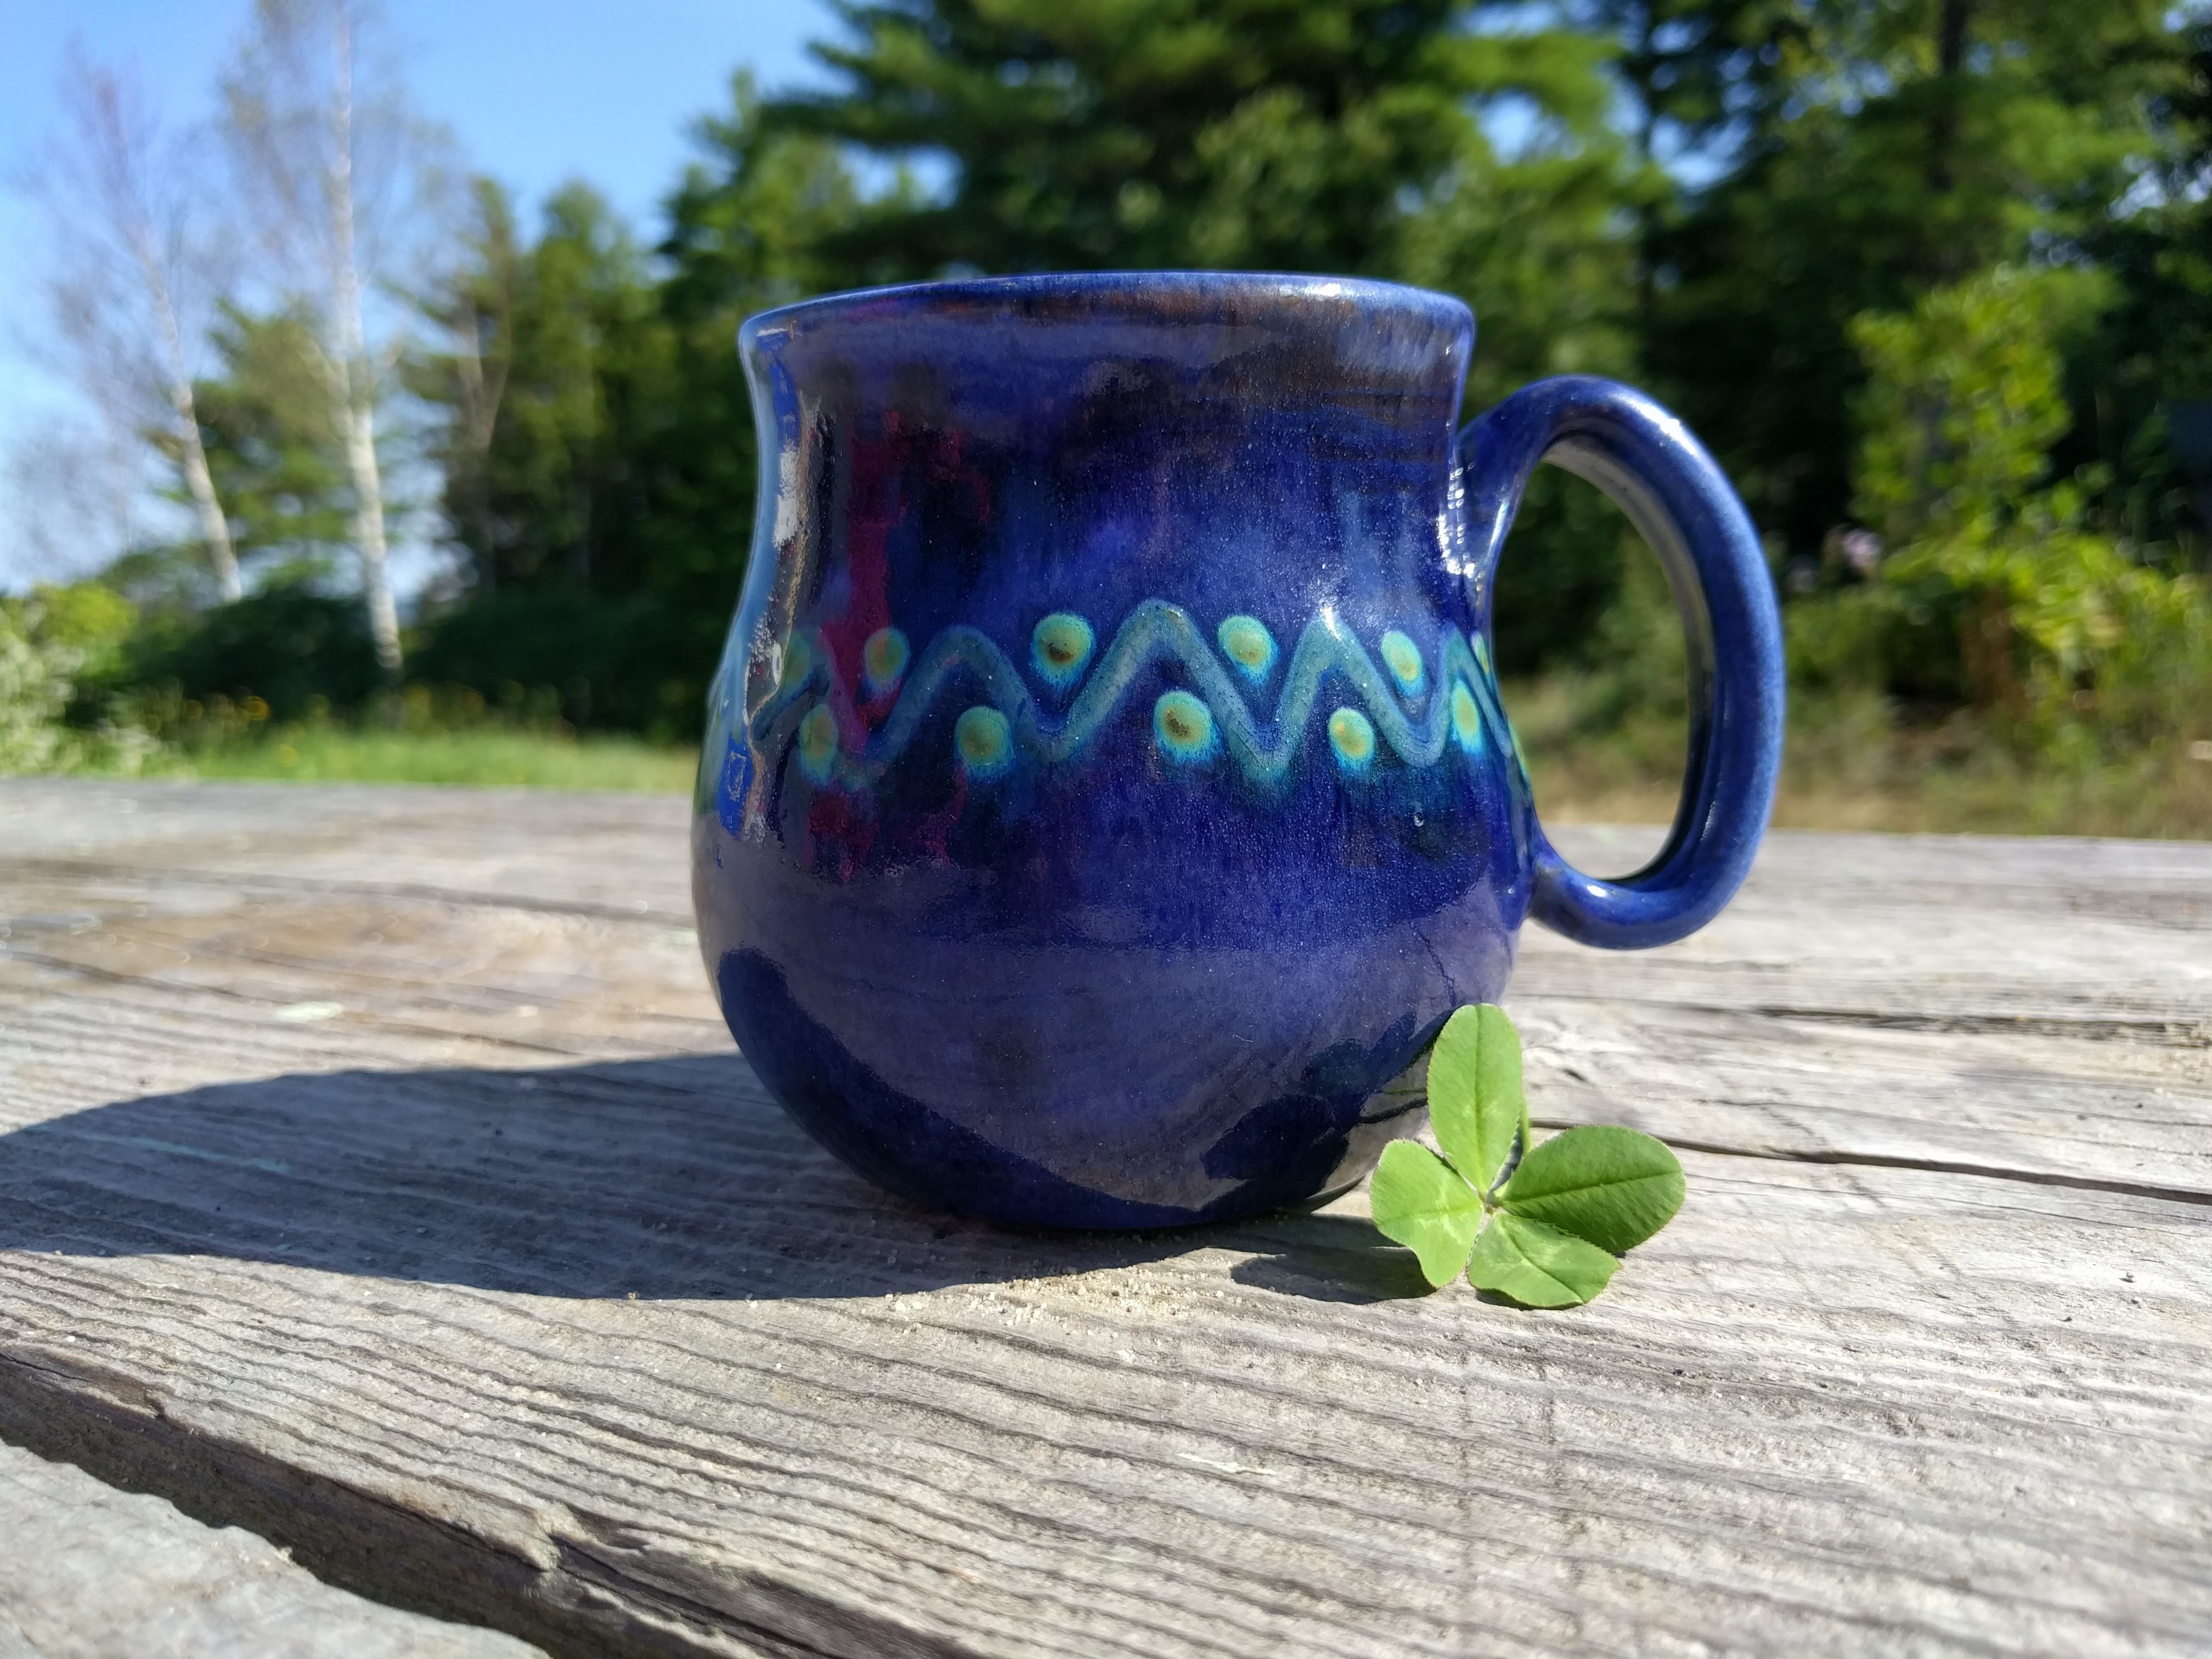
coffee, wheel, summer, ceramic, blue, mug, pottery, material, clover, art, lucky, man made object, drinkware, four leaf